Jay Tuck

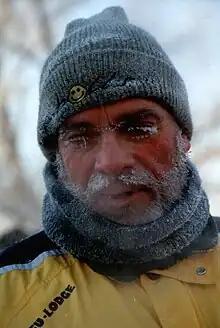
Jay Tuck during the Siberian Ice Marathon in Omsk, Russia, 2001

Tuck is a long-distance runner. In the year 2000 he became the first American to run the Siberian Ice Marathon in Omsk, Russia.